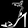
Label: Sandal